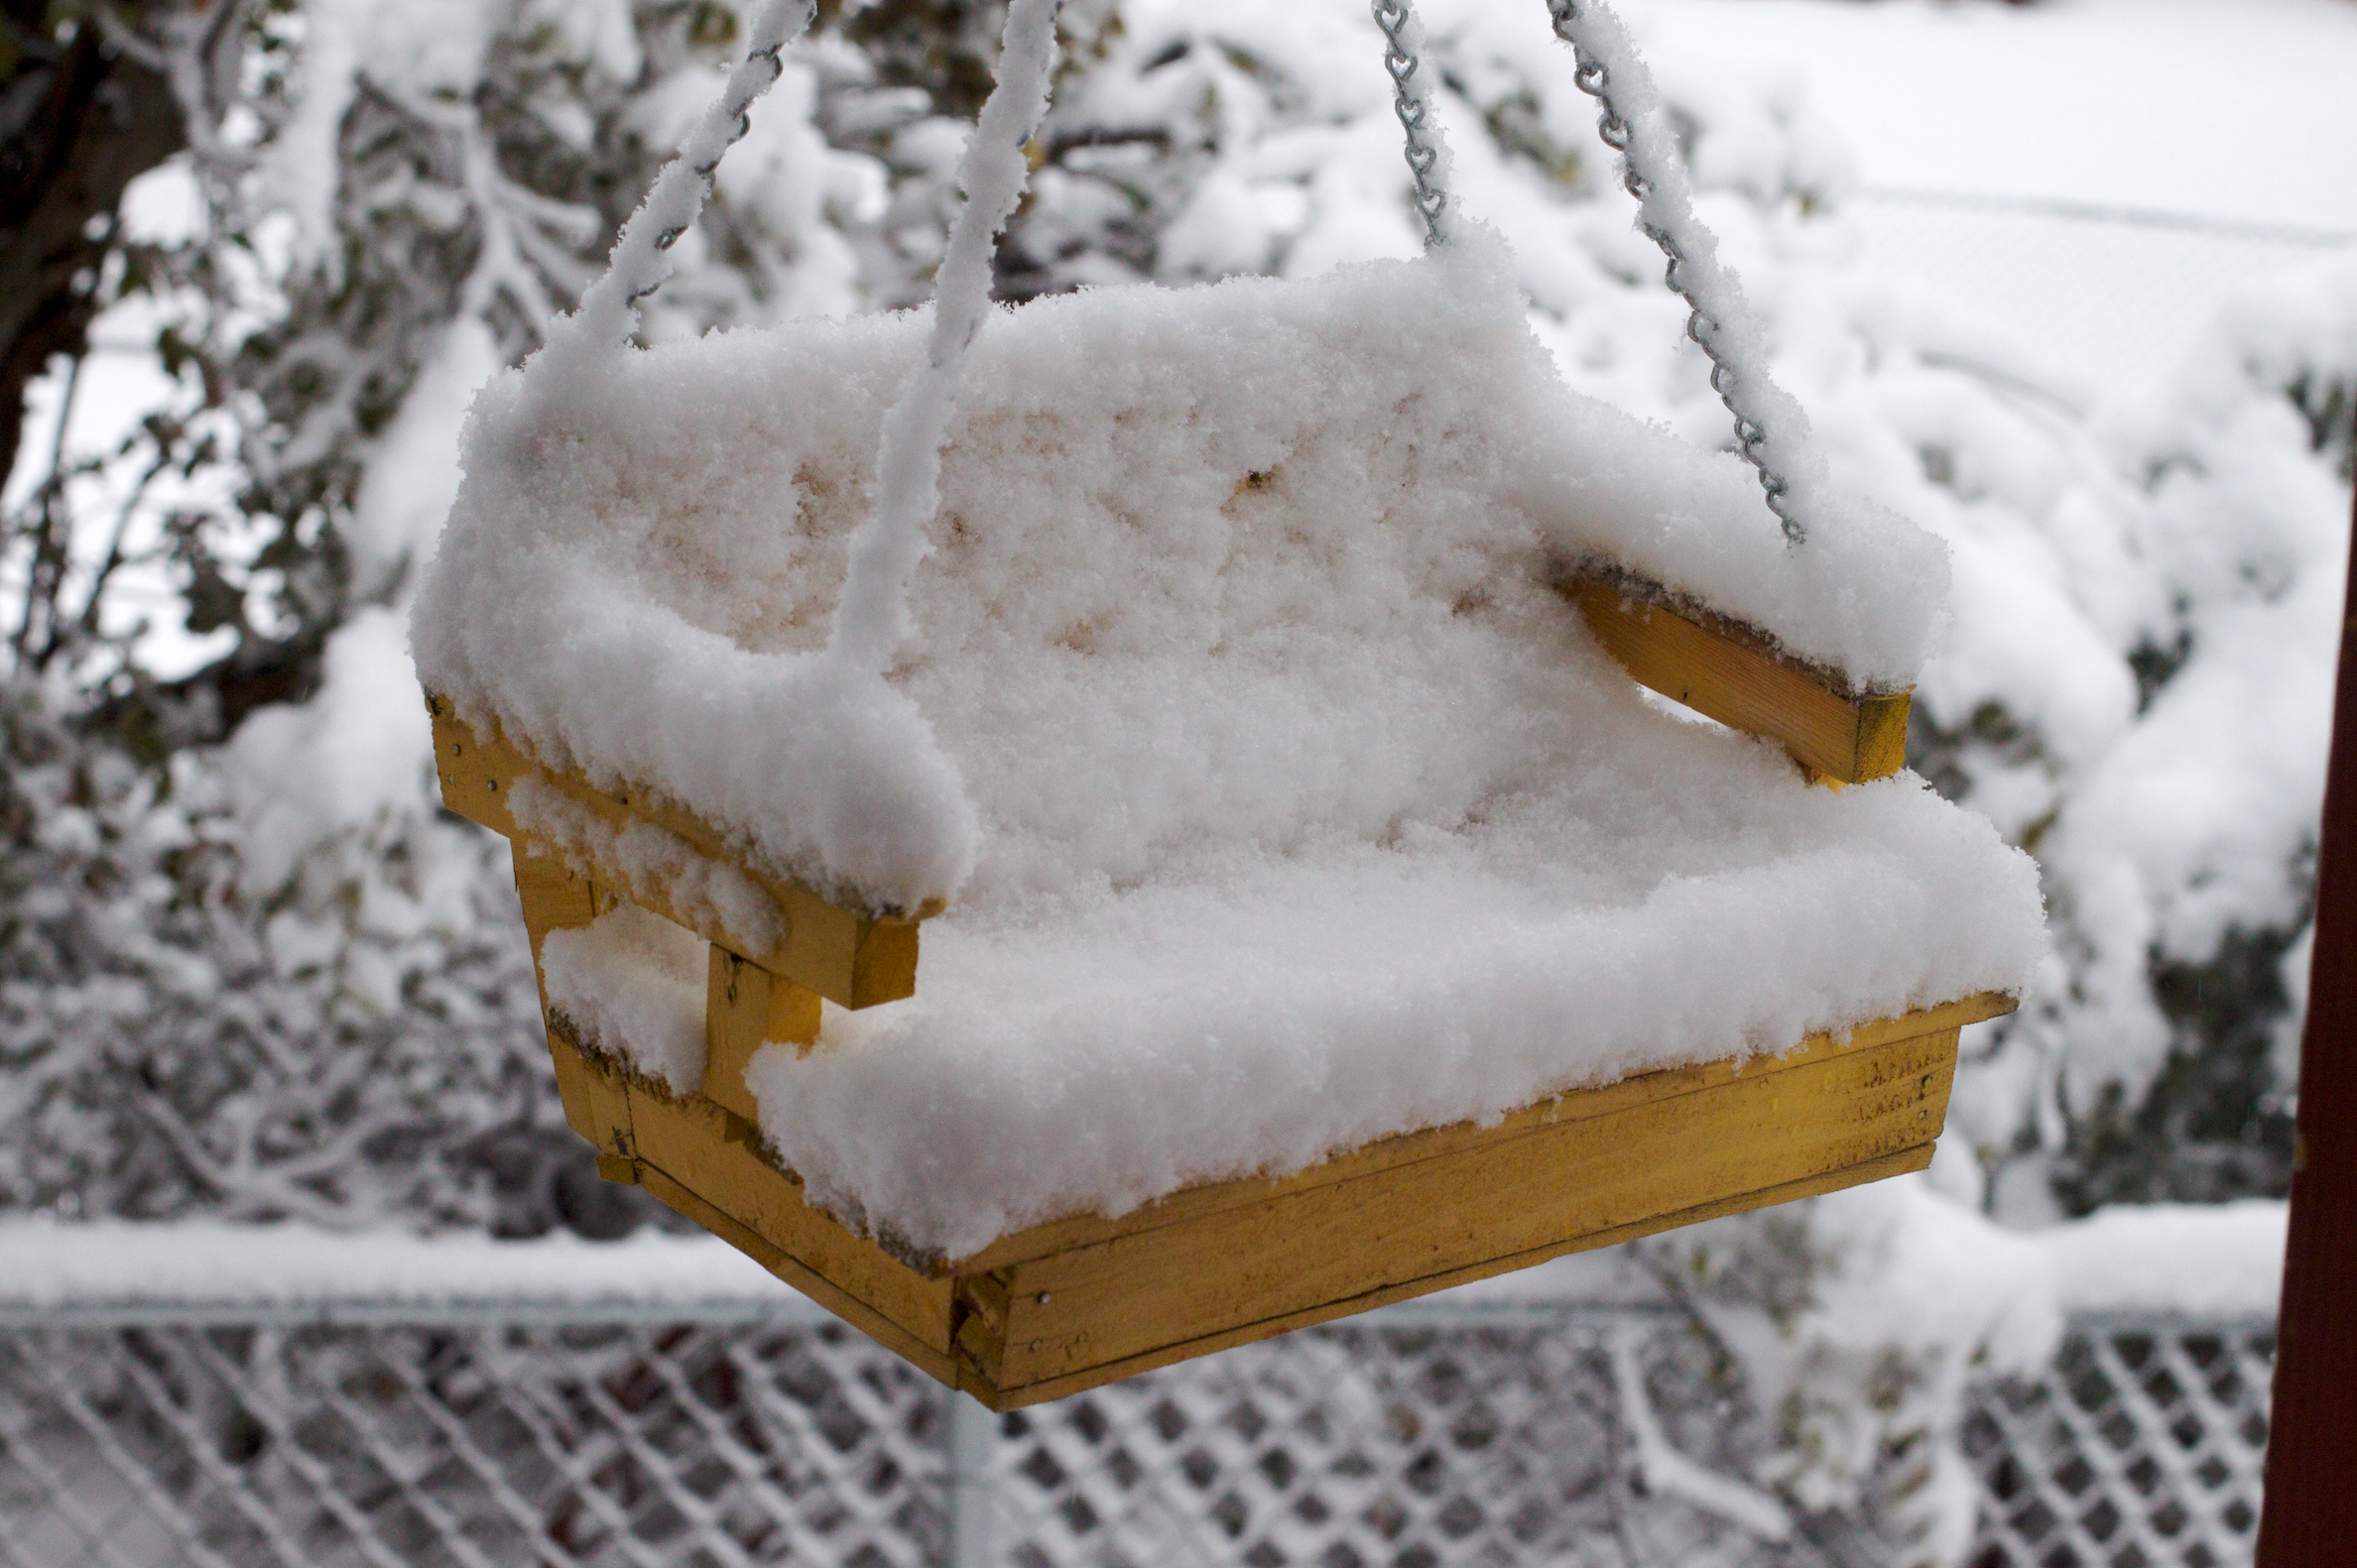
snow, winter, white, weather, season, freezing